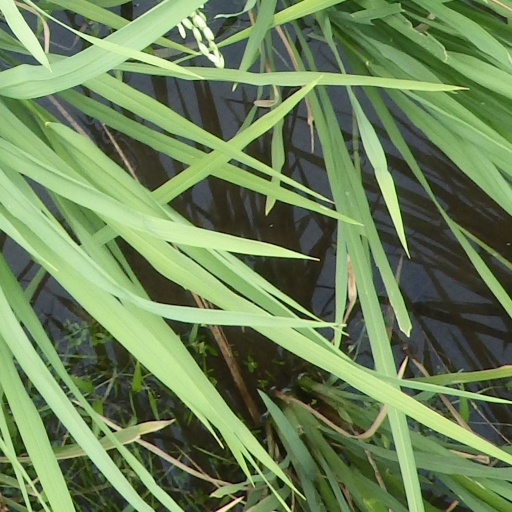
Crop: rice